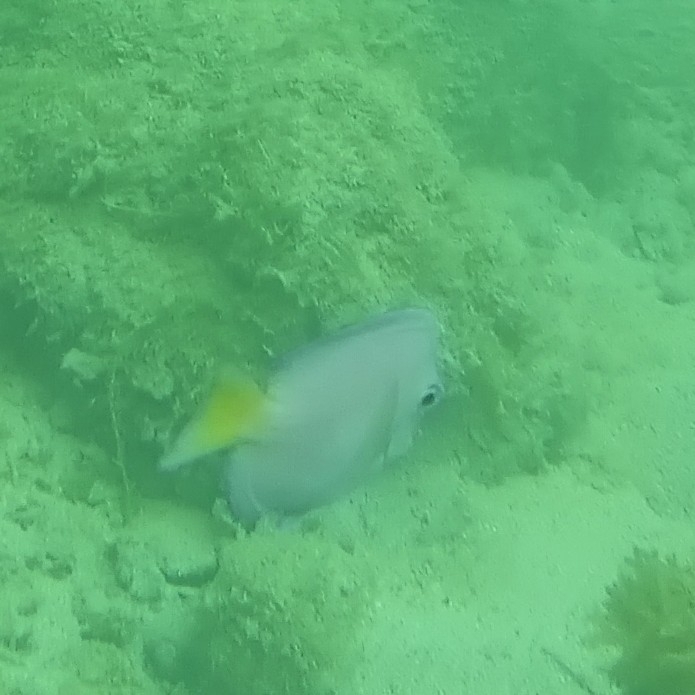
Acanthurus coeruleus (Atlantic Blue Tang)